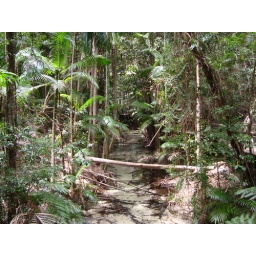
Due to the sand, you could hardly tell that this creek had running water in it. Amazing rainforest walk.